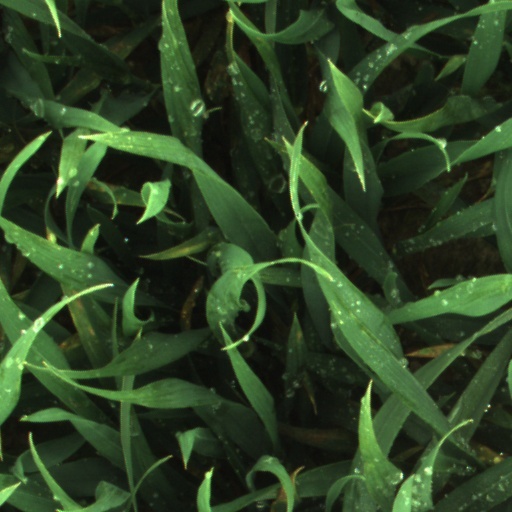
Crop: wheat